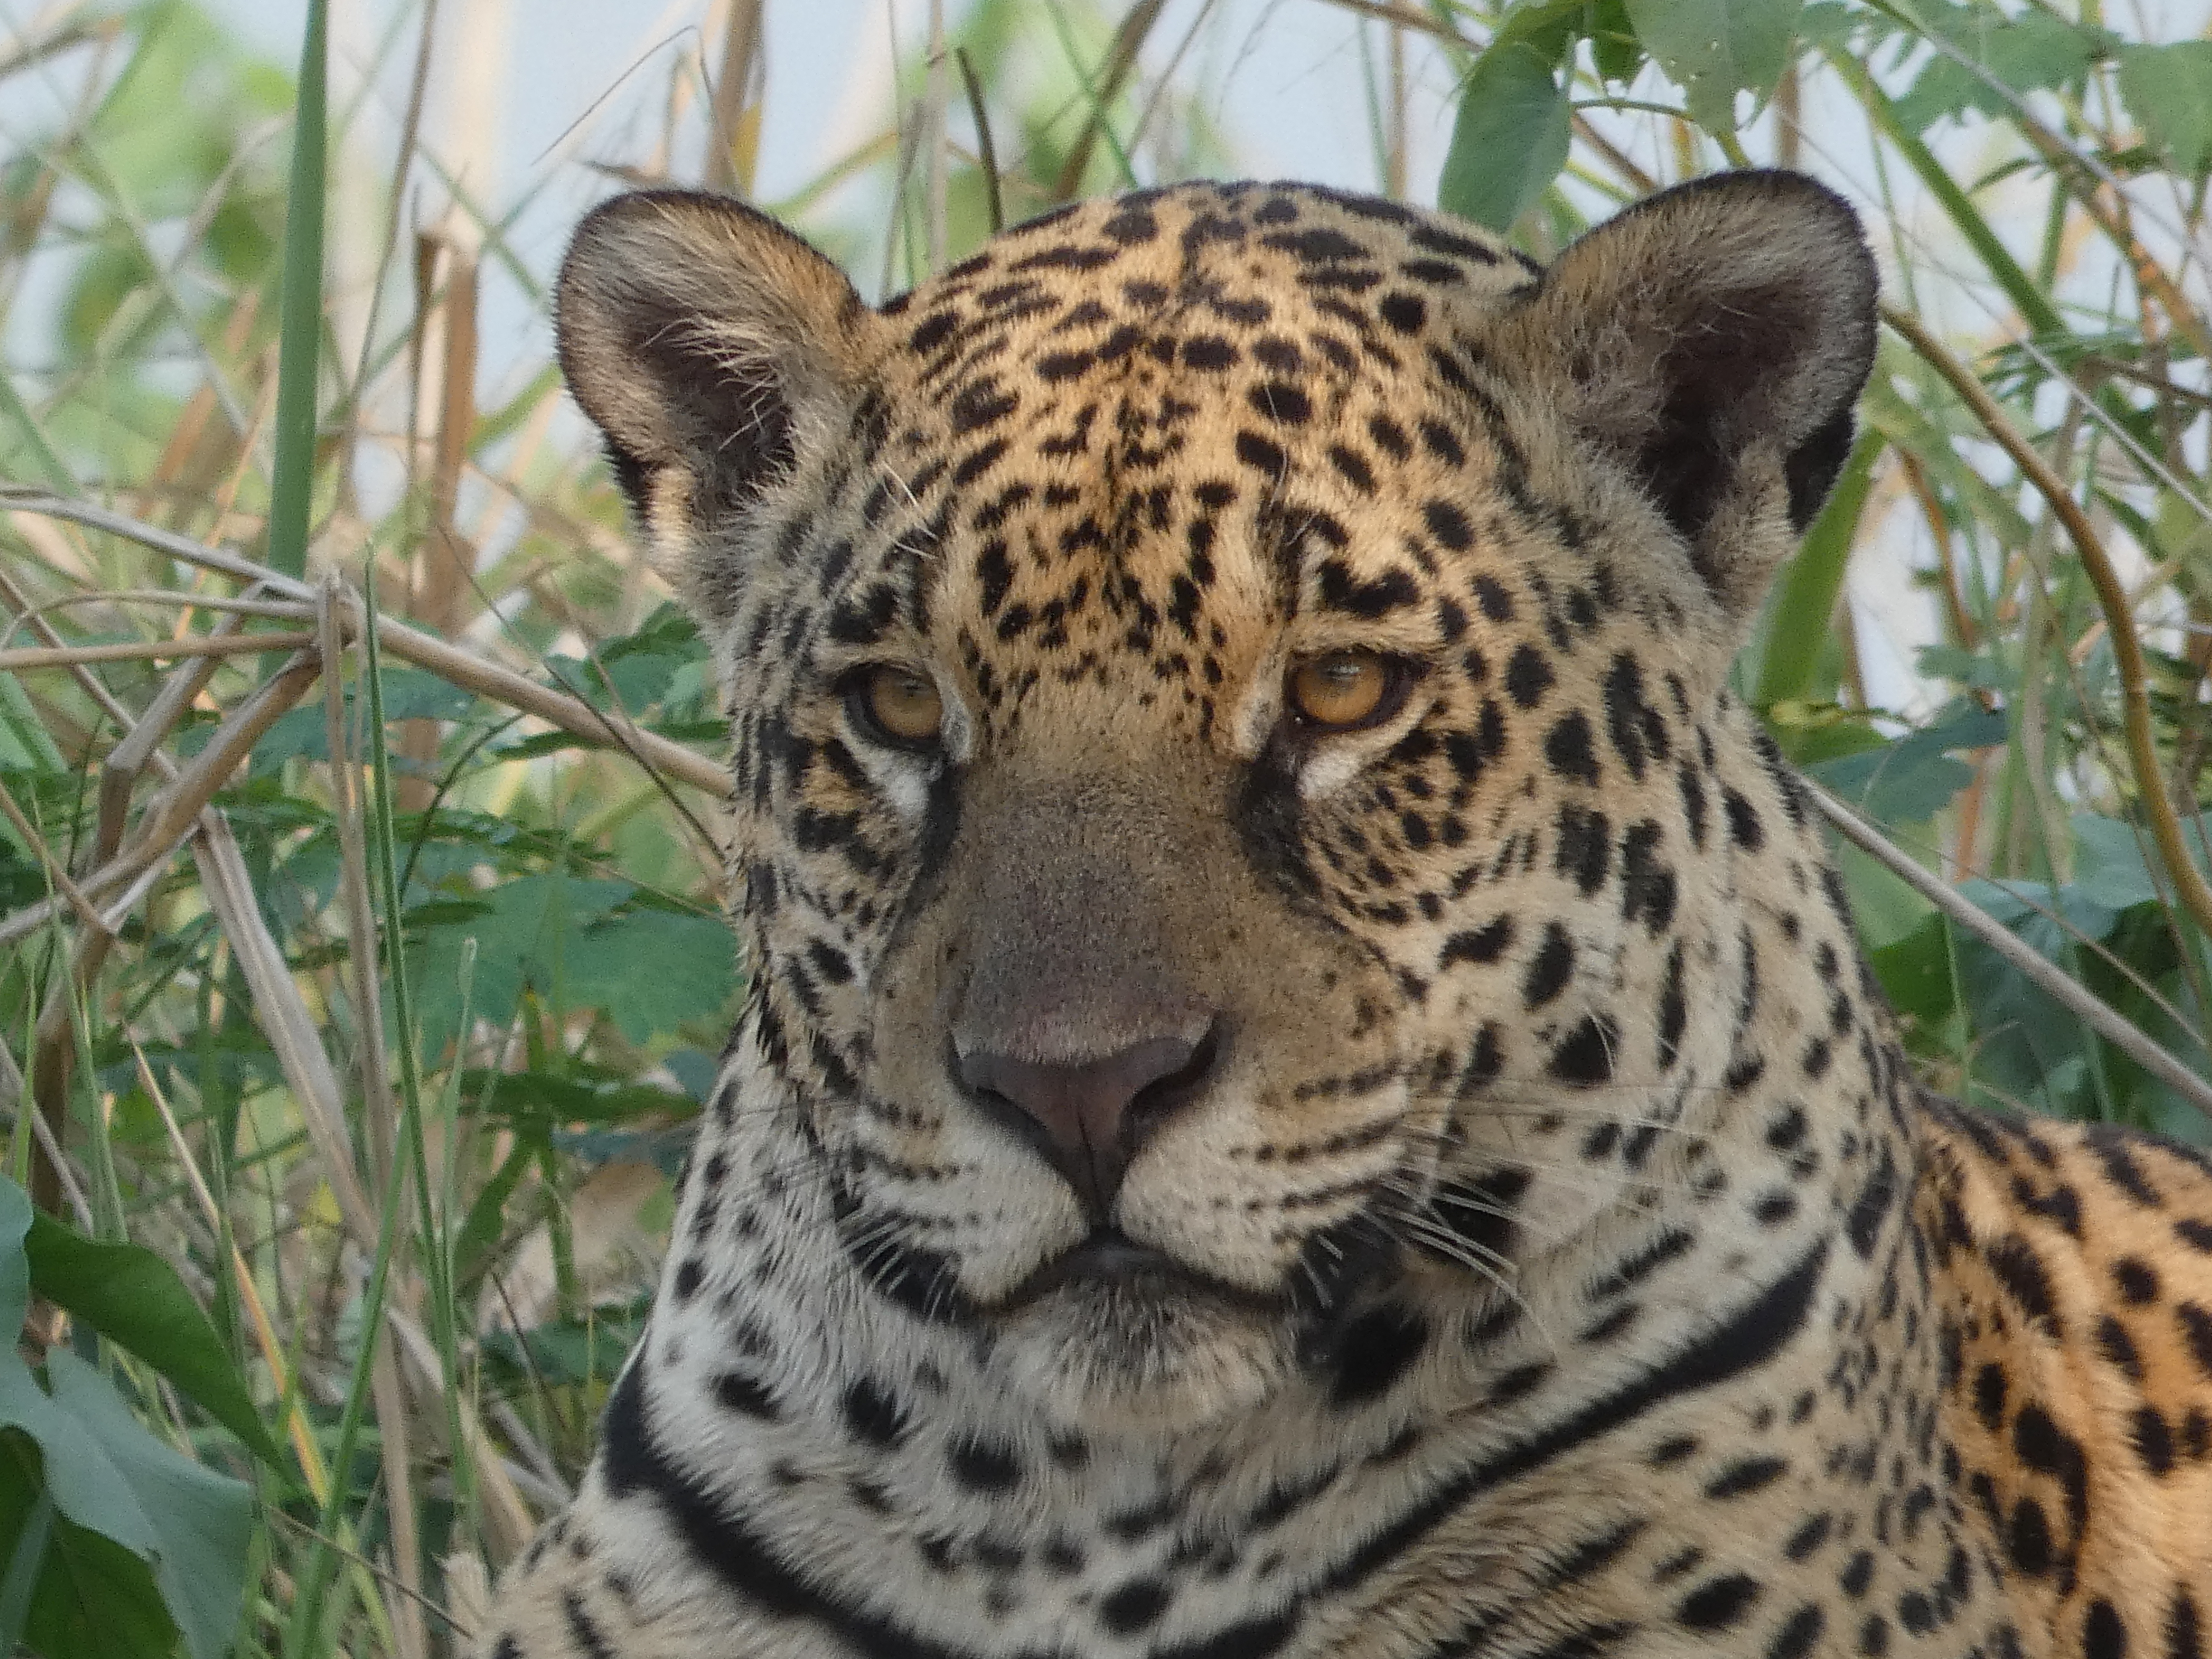
Jaguar: Jaju